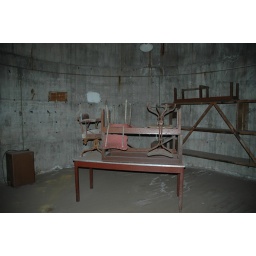
this room is in the base of the chimney,under ground level.very weird little room!